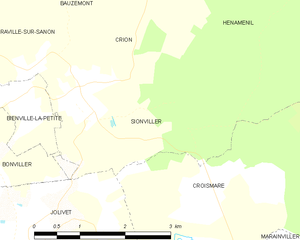
Sionviller est une commune française située dans le département de Meurthe-et-Moselle, en région Grand Est.